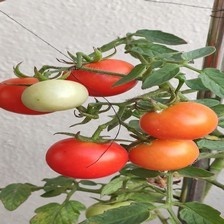
Label: tomato